Algae scrubber

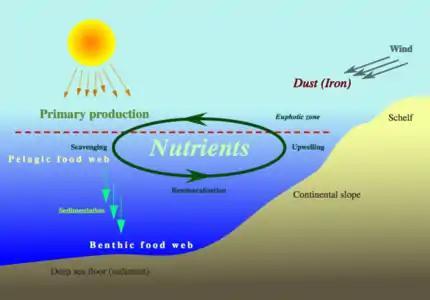
Aquatic nutrient cycle

"Recycling" means how the nutrients go from plants to animals, and back to plants again. On land, you see recycling by following the oxygen flow: Green plants use carbon dioxide and release oxygen; animals use this oxygen and release carbon dioxide. In oceans and lakes, the nutrients go from algae to animals, and back to the algae again.